Laurent Depouilly

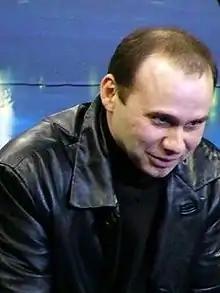

Laurent Depouilly (born 26 October 1963 in Asnières-sur-Seine) is a French figure skater. He is the 1986 French national champion. He represented France at the 1984 Winter Olympics, where he placed 15th. He is married to Nathalie Depouilly and their daughter Chloe Depouilly is a competitive skater.